As You Like It

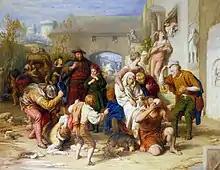
"All the World's a Stage", William Mulready (1838)

Rosalind, now disguised as Ganymede ("Jove's own page"), and Celia, now disguised as Aliena (Latin for "stranger"), arrive in the Arcadian Forest of Arden, where the exiled Duke now lives with some supporters, including "the melancholy Jaques", a malcontent figure, who is introduced weeping over the slaughter of a deer. "Ganymede" and "Aliena" do not immediately encounter the Duke and his companions. Instead, they meet Corin, an impoverished tenant, and offer to buy his master's crude cottage.